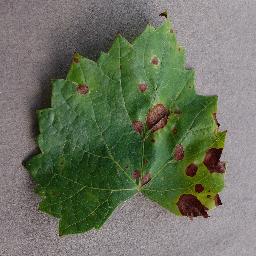
Label: Grape___Black_rot